Artaphernes

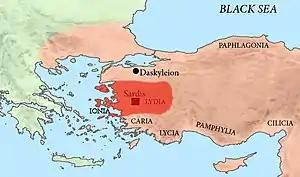
The Satrapy of Lydia at the time Artaphernes came to power in 513 BC.

Artaphernes was the son of Hystaspes and brother of Darius I. When Darius took power, he organized his empire into twenty districts called satrapies, regularized tributes that subjects owed, and appointed satraps. Before Artaphernes took power in Asia Minor the previous satrap, Oroetes assassinated Mitrobates, another satrap at Dascylium, and his son Cranaspes in 522 BC. Bagaeus, who may have become satrap afterwards, was appointed to kill Oreotes. Darius appointed Artaphernes to be the next satrap in 513 BC.